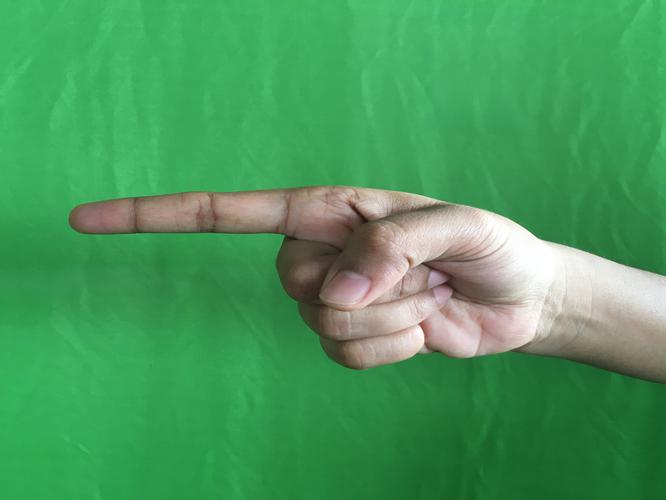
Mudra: Suchi
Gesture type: single_hand